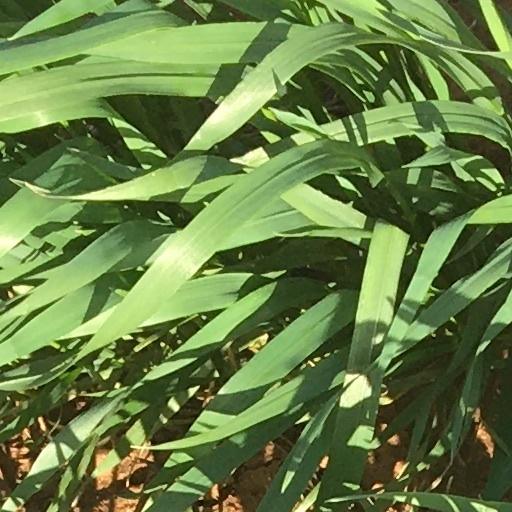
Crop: wheat